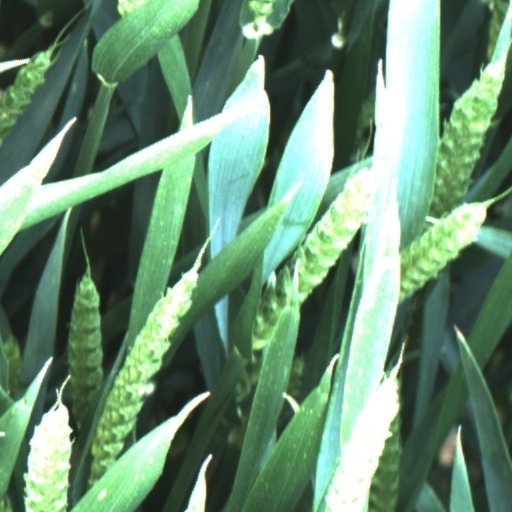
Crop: wheat